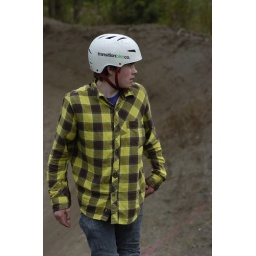
Riding at Pipeline in Coquitlam. Connor in red pants, Kyle in yellow shirt.